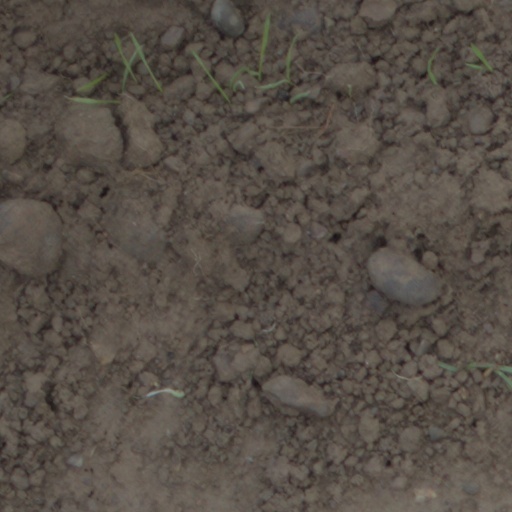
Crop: wheat